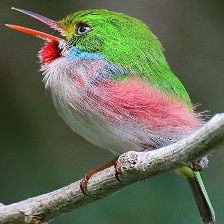
Species: CUBAN TODY
Scientific name: TODUS MULTICOLOR